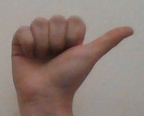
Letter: dhad